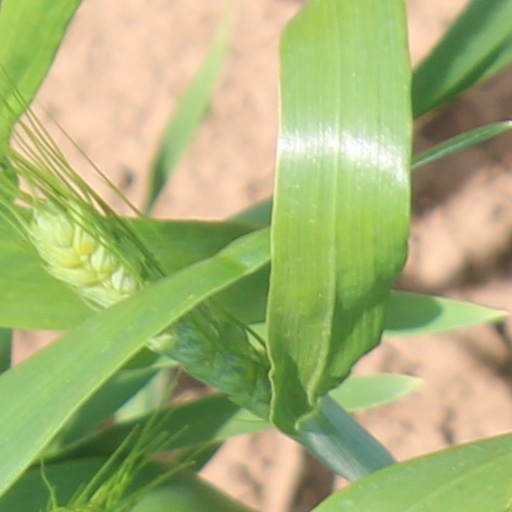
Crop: wheat